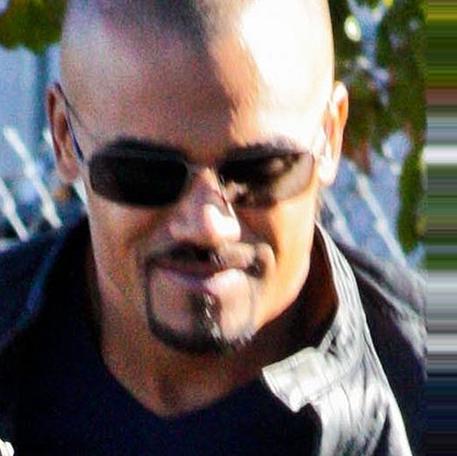
Age: 39